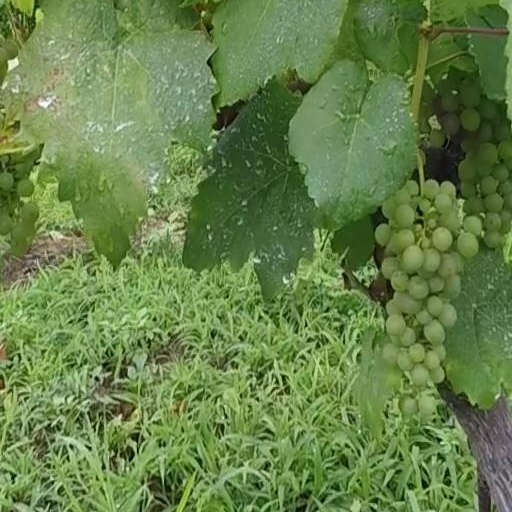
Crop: grape